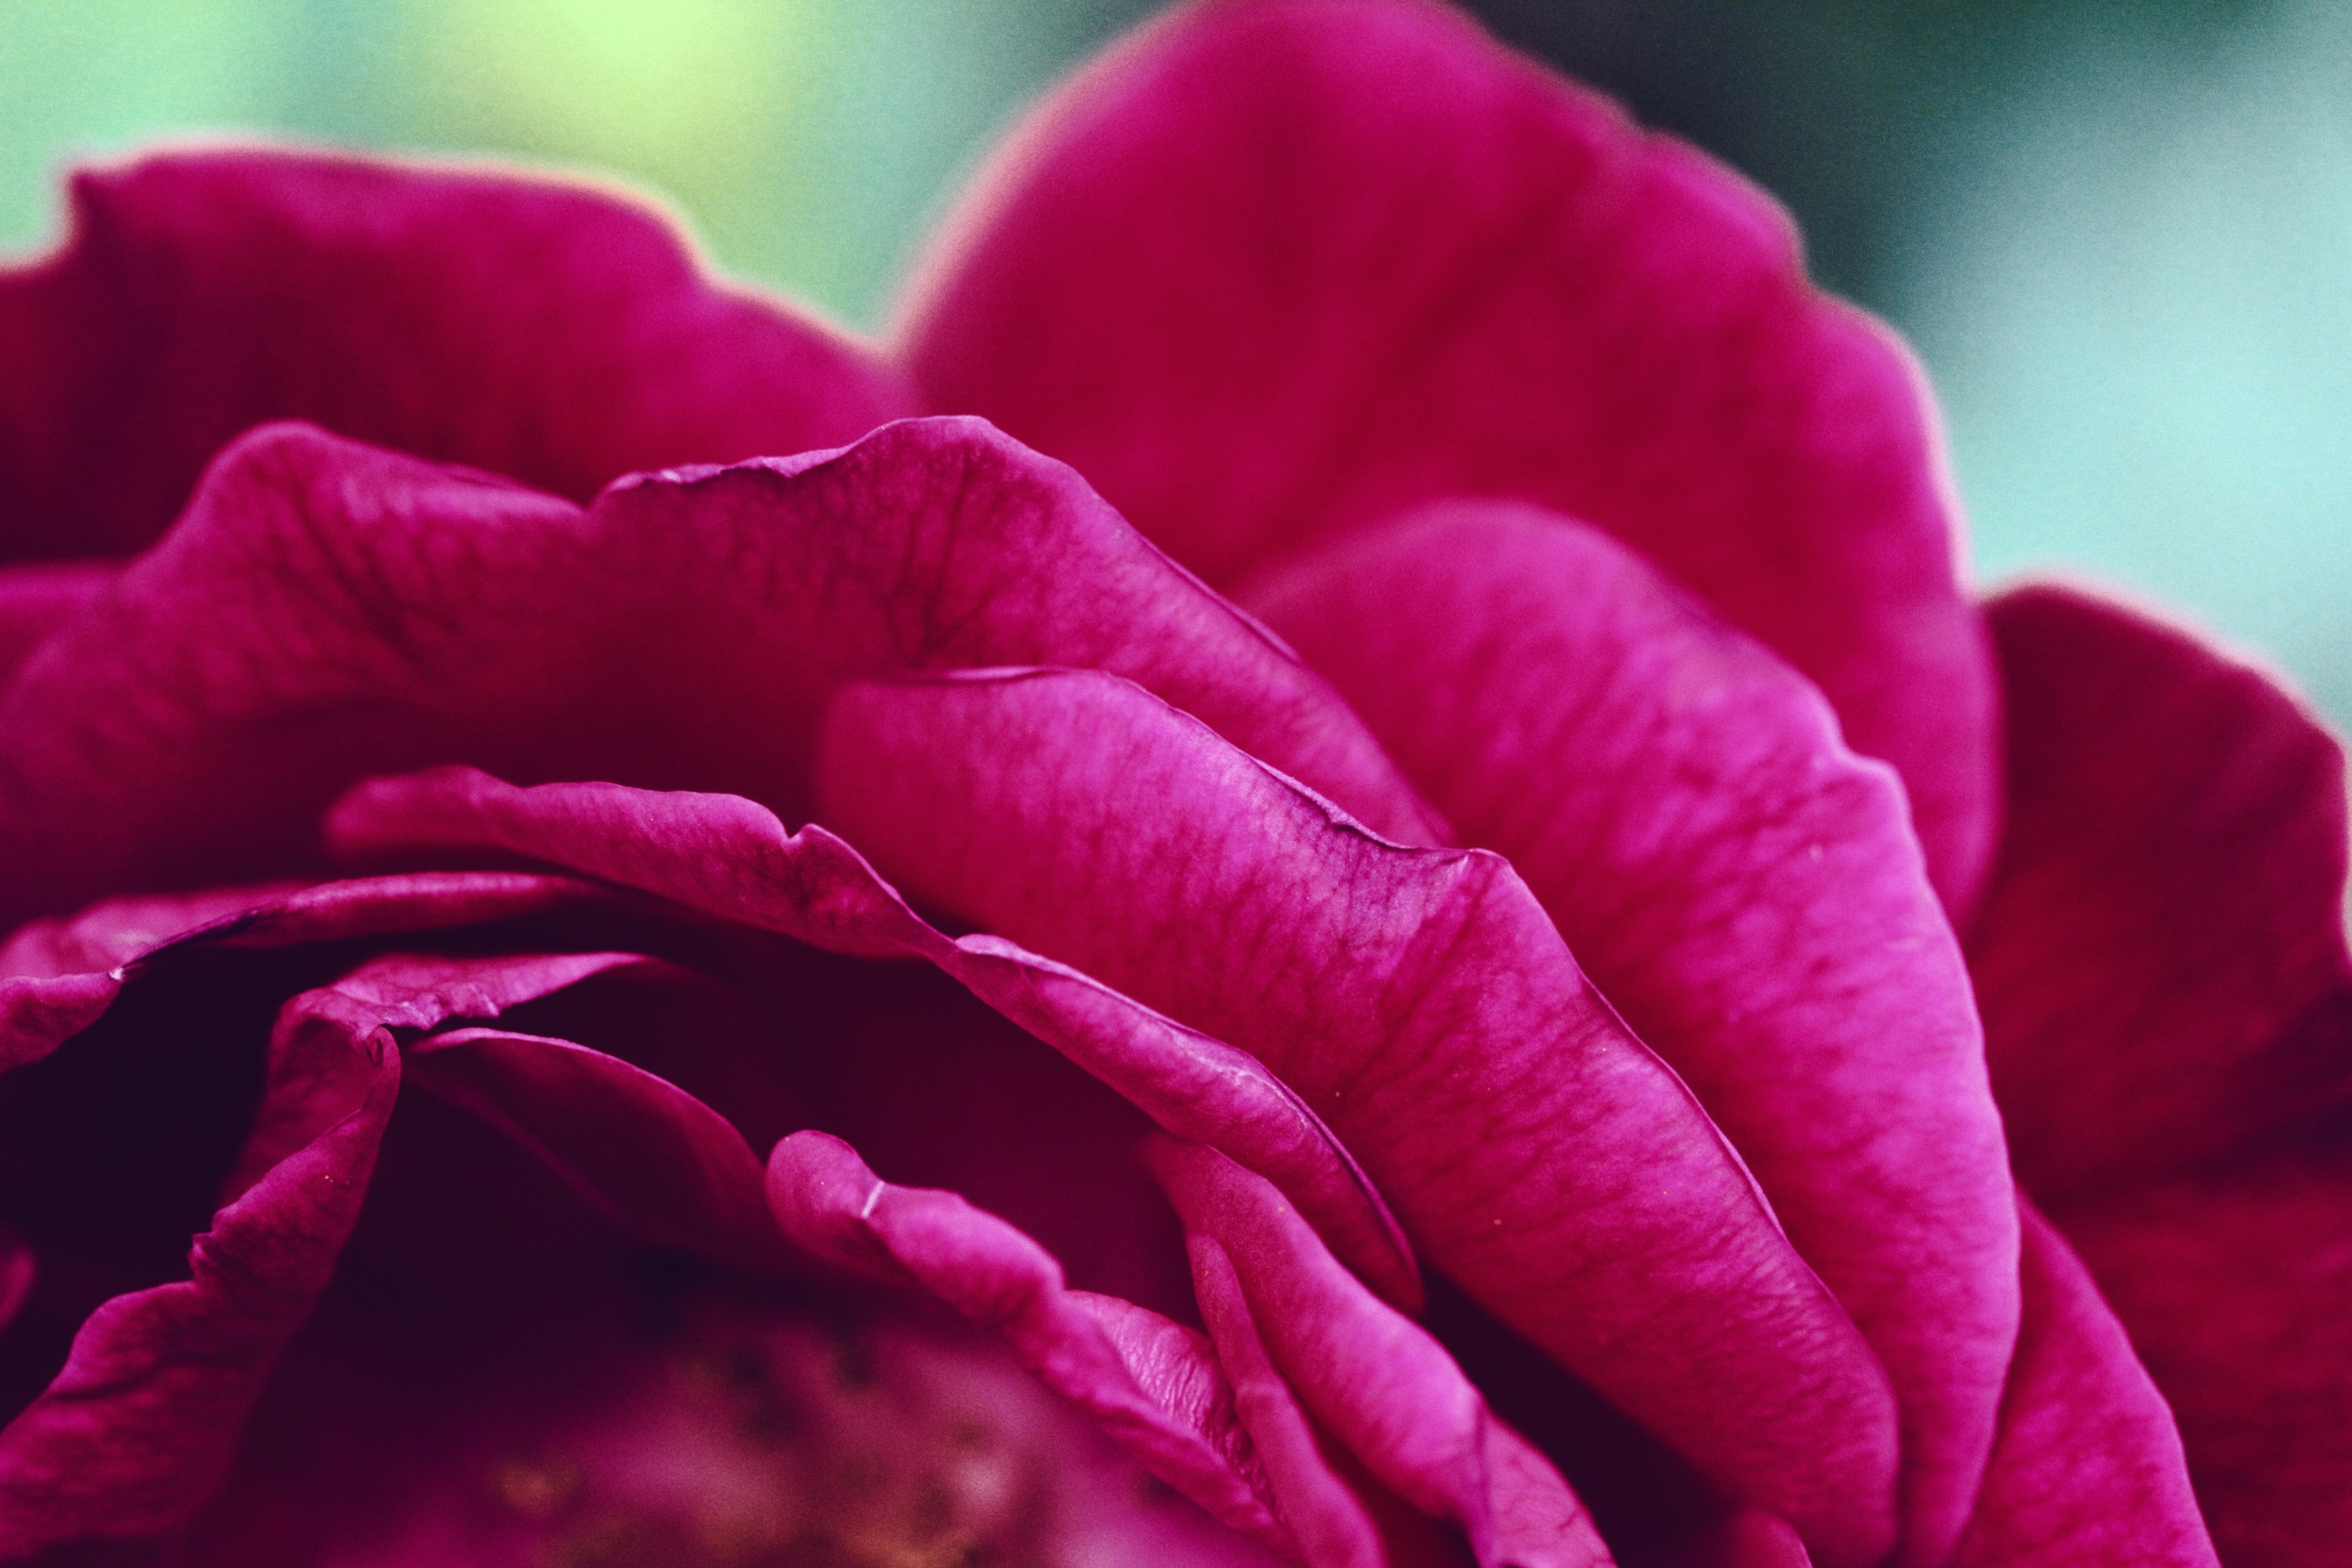
nature, blossom, plant, flower, petal, bloom, rose, red, pink, flora, close up, petals, macro photography, flowering plant, garden roses, rose family, hd wallpaper, plant stem, land plant